Morph (TV series)

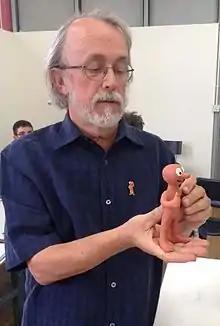
Morph with Peter Lord in 2014

Morph was produced for the BBC by Aardman Animations, later famous for the "Sledgehammer" music video, Wallace & Gromit and Shaun the Sheep. Morph appears mainly in one-minute "shorts" interspersed throughout the "Take Hart" show. These are connected to the main show by having Hart deliver a line or two to Morph, who replies in gibberish but with meaningful gestures. Later on, Morph is joined by the cream-coloured Chas, who is much more troublesome and mischievous.